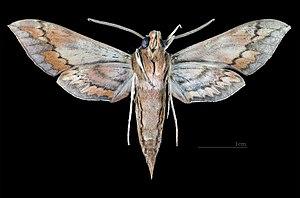
Xylophanes norfolki est une espèce de lépidoptères de la famille des Sphingidae, de la sous-famille des Macroglossinae, tribu des Macroglossini, sous-tribu des Choerocampina, et du genre Xylophanes.